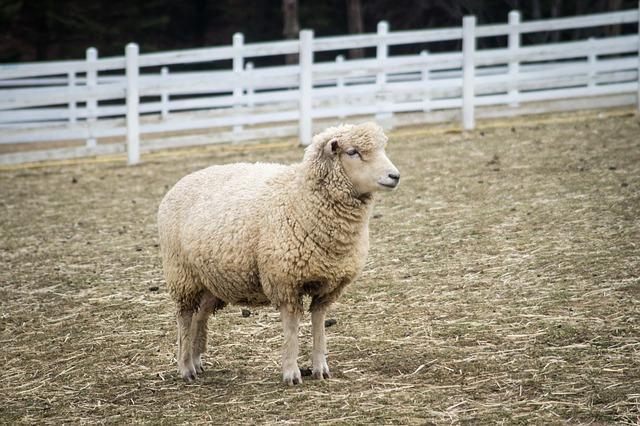
sheep